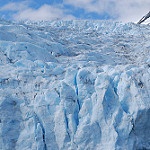
Scene: Outdoor